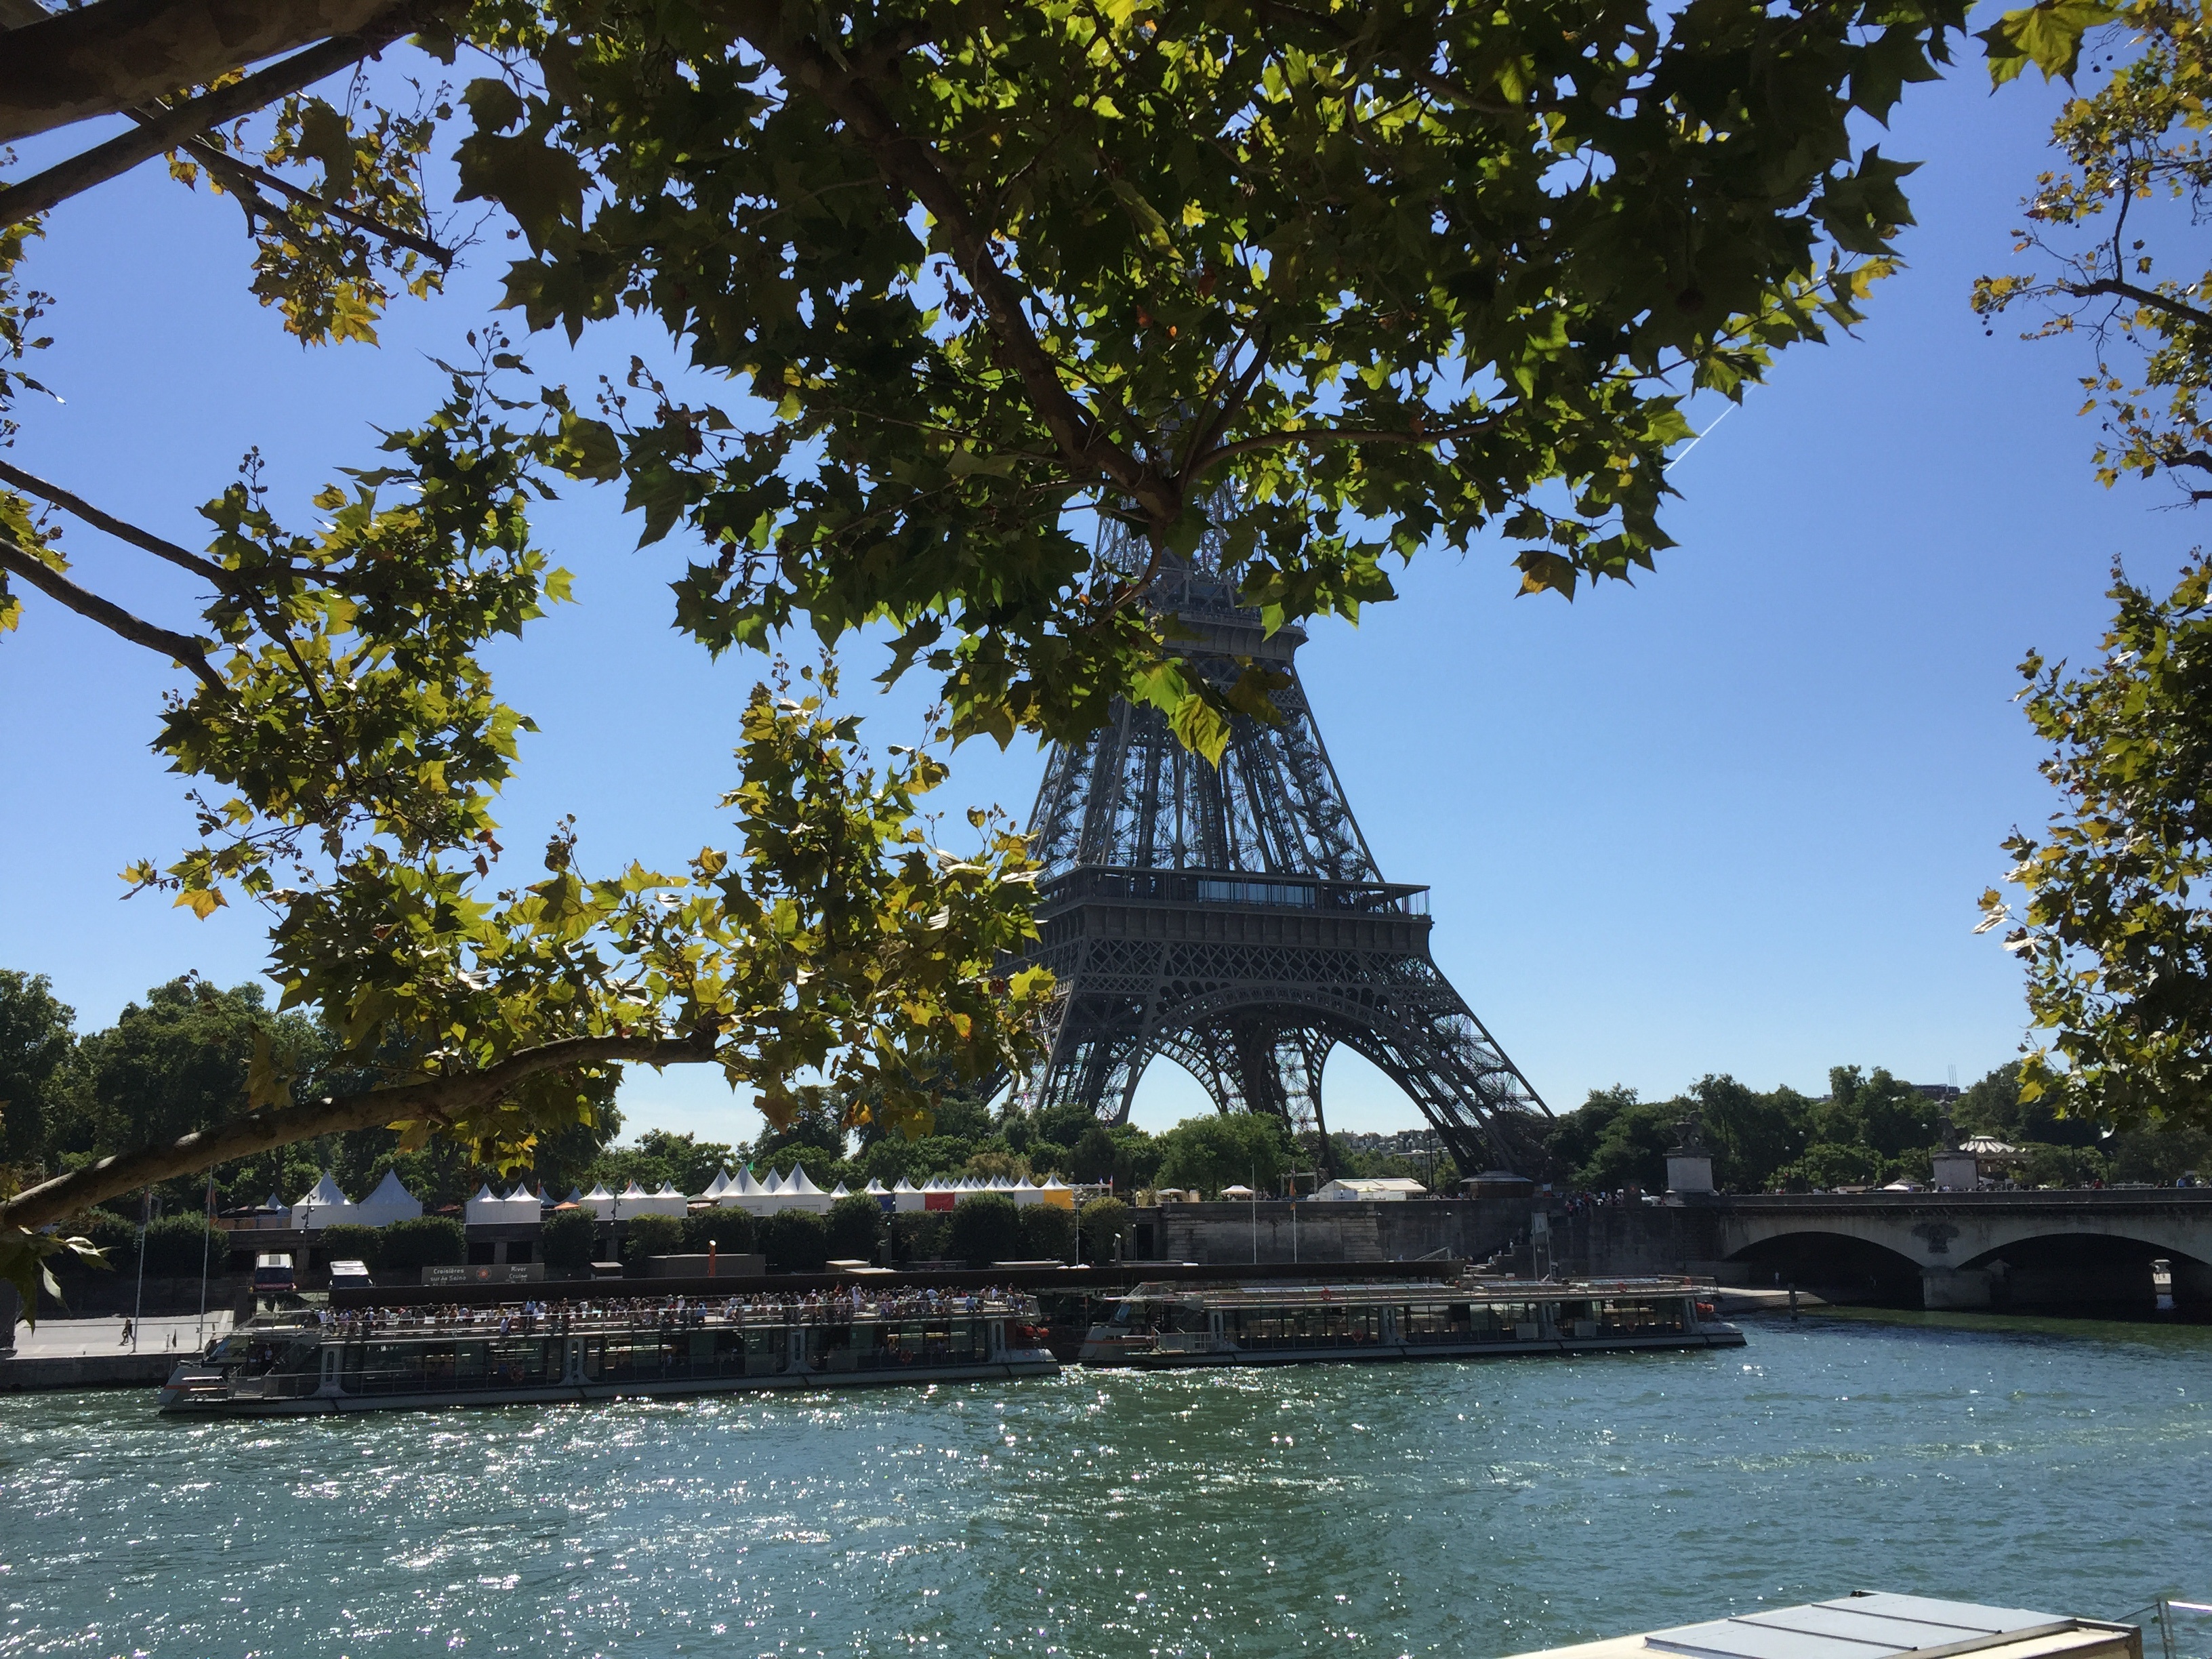
tree, river, estate